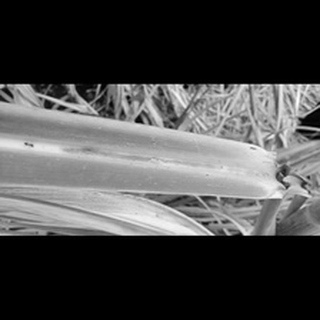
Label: sugarcane_red_rot